Old Castle of Lieto

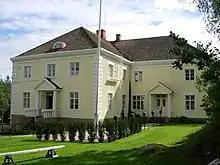
The Vanhalinna manor in Lieto which serves as a Museum.

The area is currently owned by the University of Turku which received it as a donation in the 1950s by the previous owners, Mauno and Ester Wanhalinna (the last name Wanhalinna is old Finnish spelling for "old castle") who had decorated the place as a manor home. In accordance to the donation charter, Vanhalinna also houses a museum with archaeological finds on display on eras of Varsinais-Suomi, starting from Stone Ages. Folk cultural department shows agrarian tools and life.